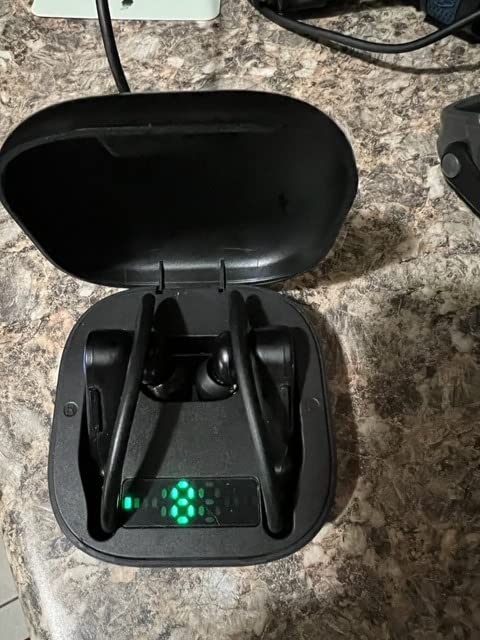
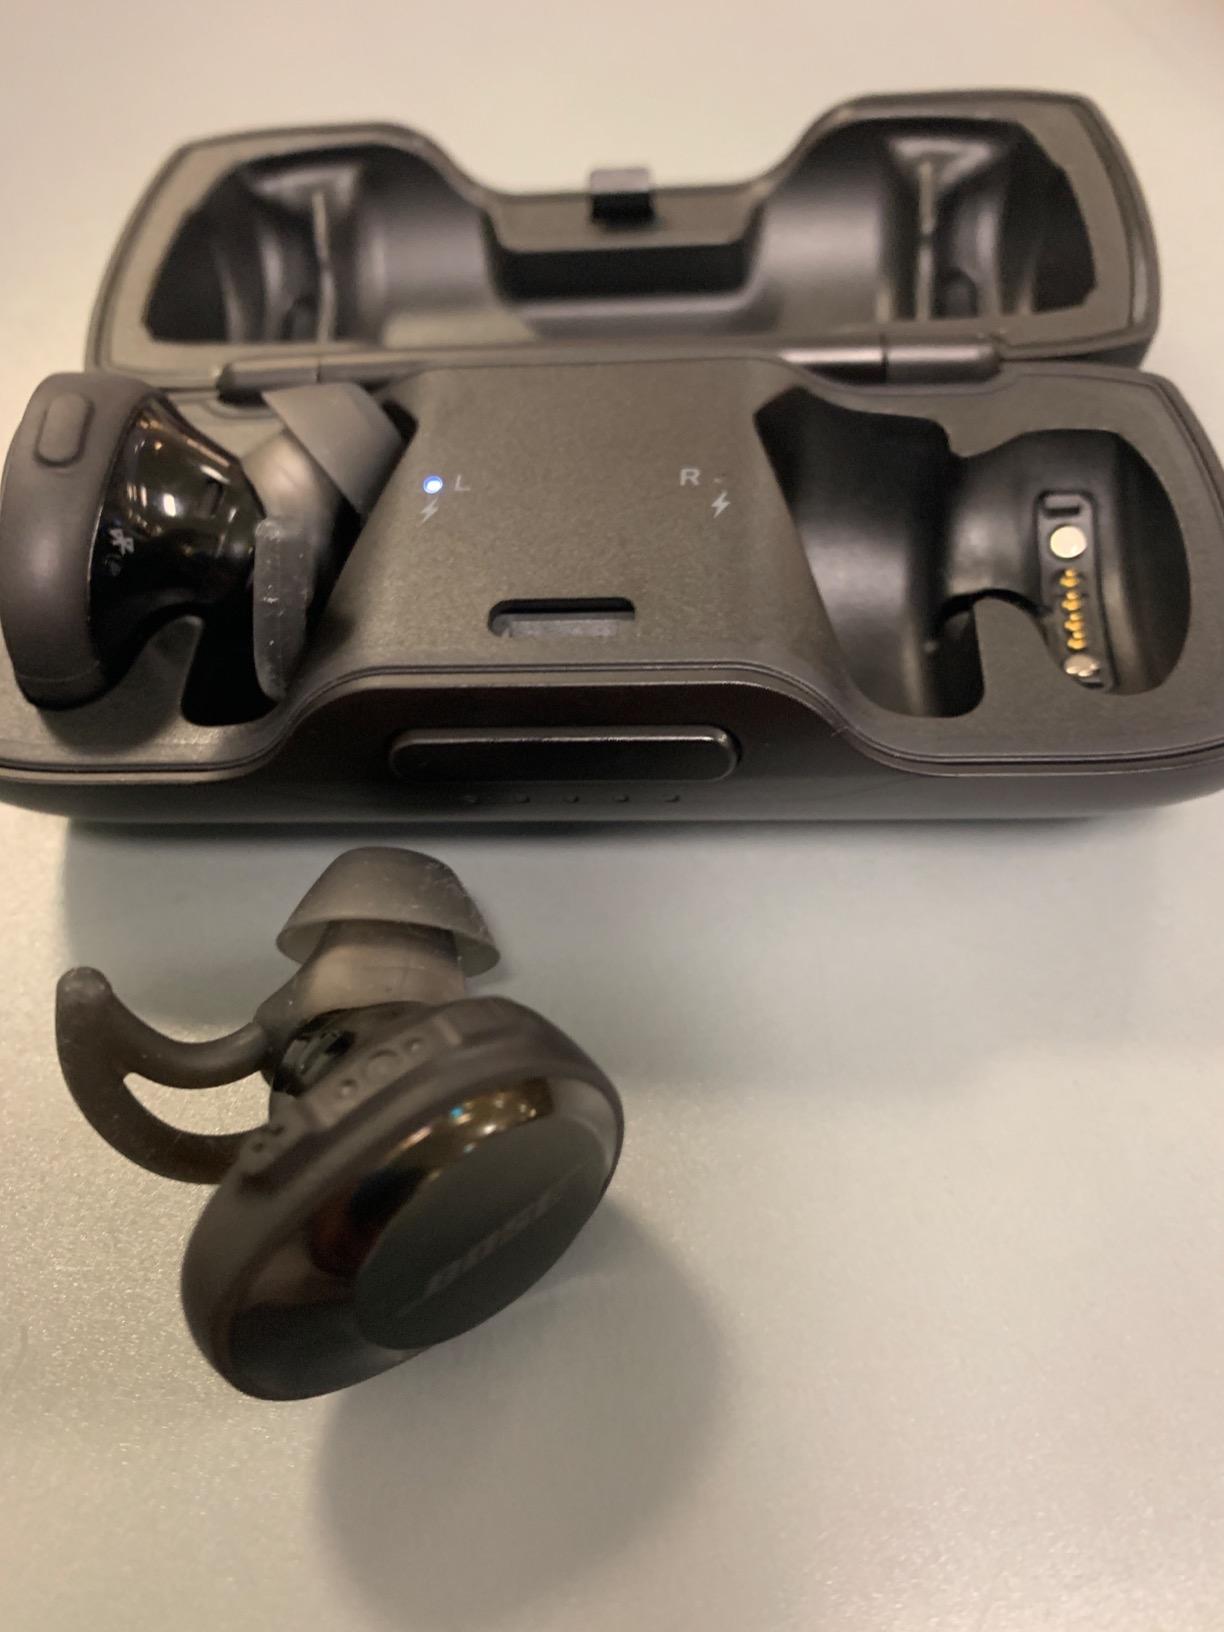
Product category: earbuds
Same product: no